Fishing industry in Portugal

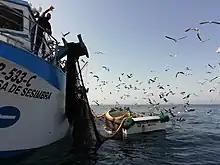
Sardine fishing, near the coast of Sesimbra.

As laid out in its Common Fisheries Policy, the European Union is seeking to establish a policy that determines priorities which will contribute to a sustainable balance between fisheries resources and their exploitation; increase the competitiveness of fishing enterprises and organisations; and develop viable enterprises. The EU has been paying special attention to the situation in Portugal both because of the characteristics of the Portuguese coastal area and the type of vessel used there. The Portuguese fishing fleet has changed significantly, both in size and in character, in order to adjust fishing capacity to the potential of national, EU, non-EU and international waters.